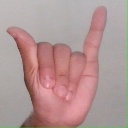
अक्षर: य